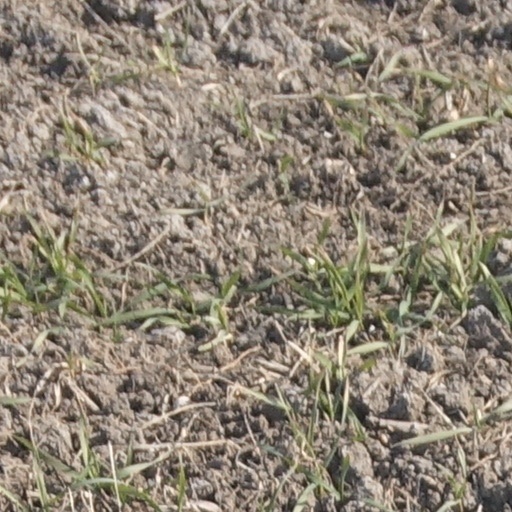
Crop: wheat